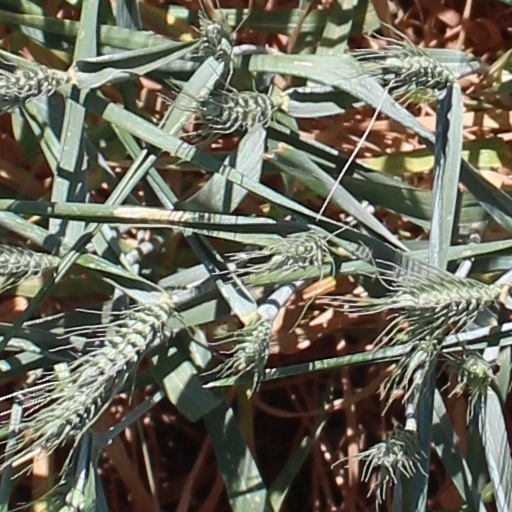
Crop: wheat